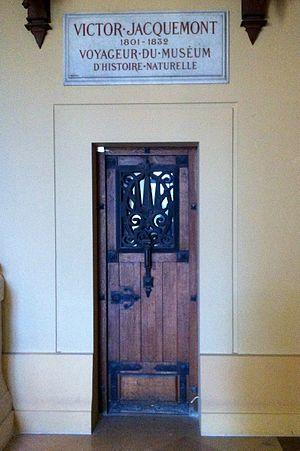
Crypte de Victor Vincelas Jacquemont (1801-1832) dans la Grande Galerie de l'Évolution, Muséum National d'Histoire Naturelle, Paris, France.
Venceslas Victor Jacquemont né à Paris le 8 août 1801 et mort à Bombay le 7 décembre 1832 est un naturaliste et explorateur français.